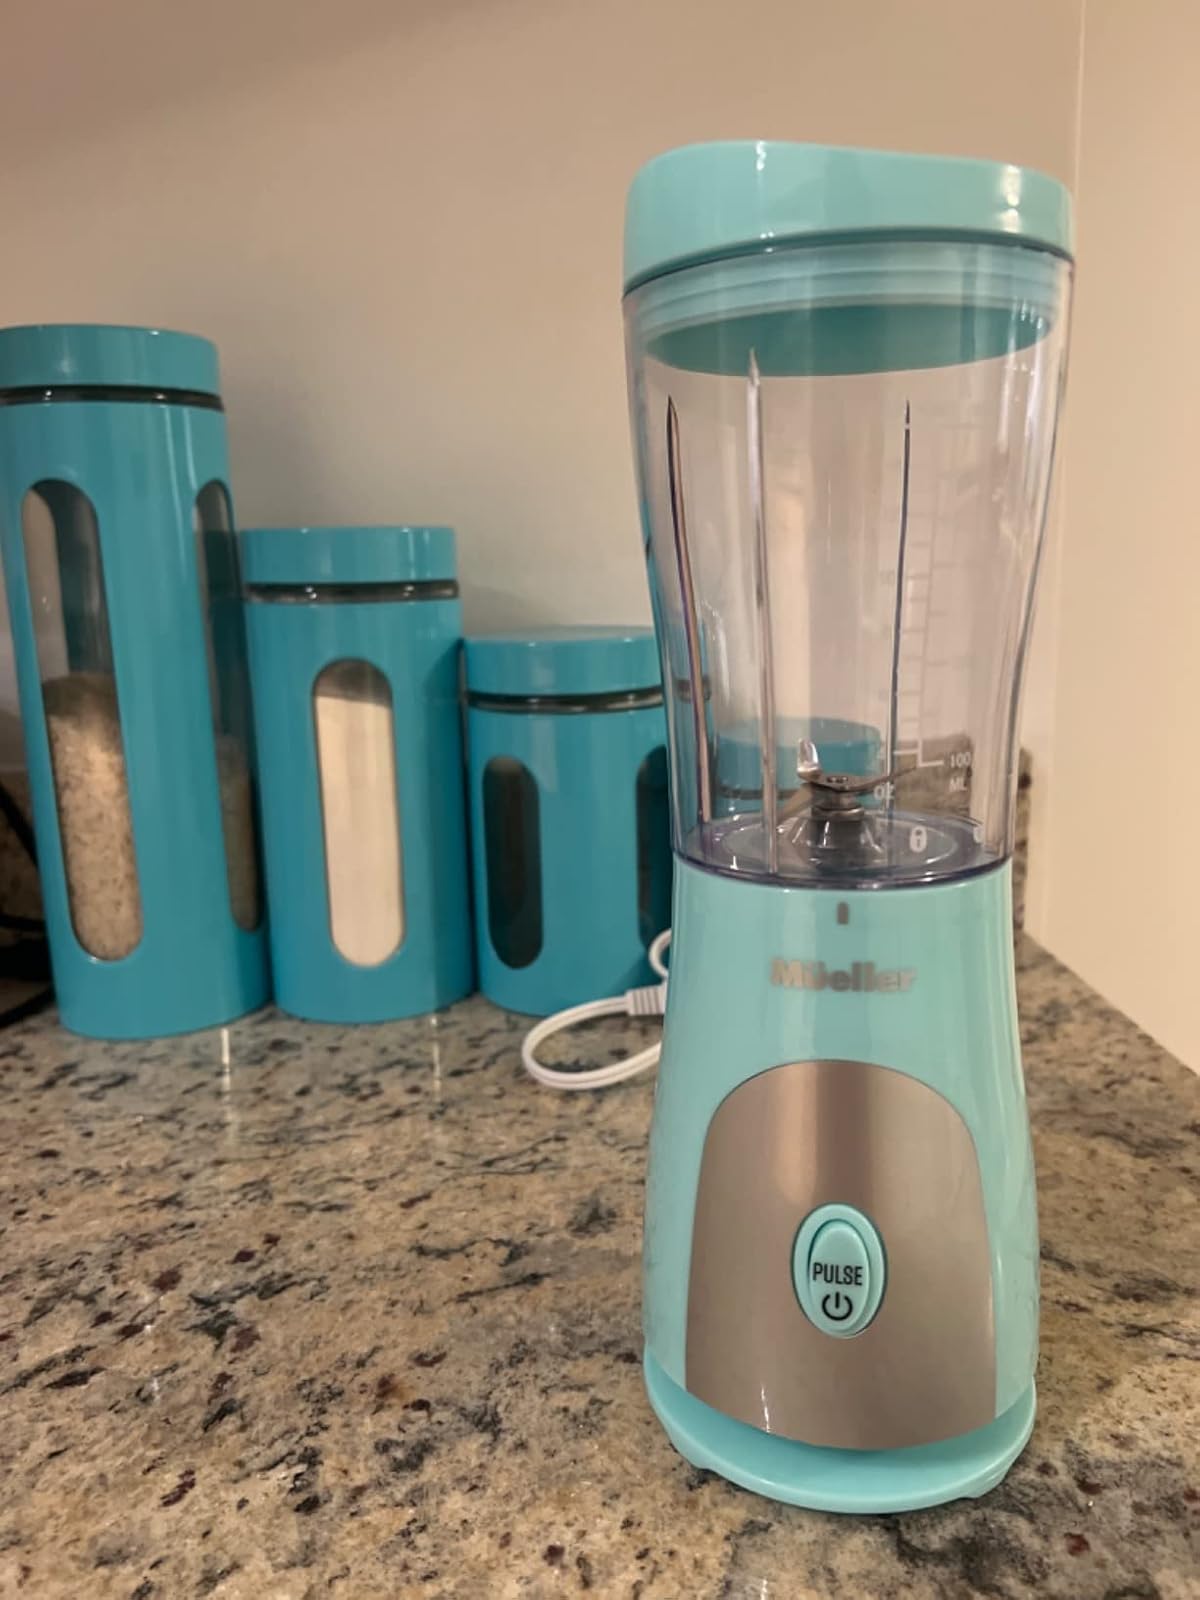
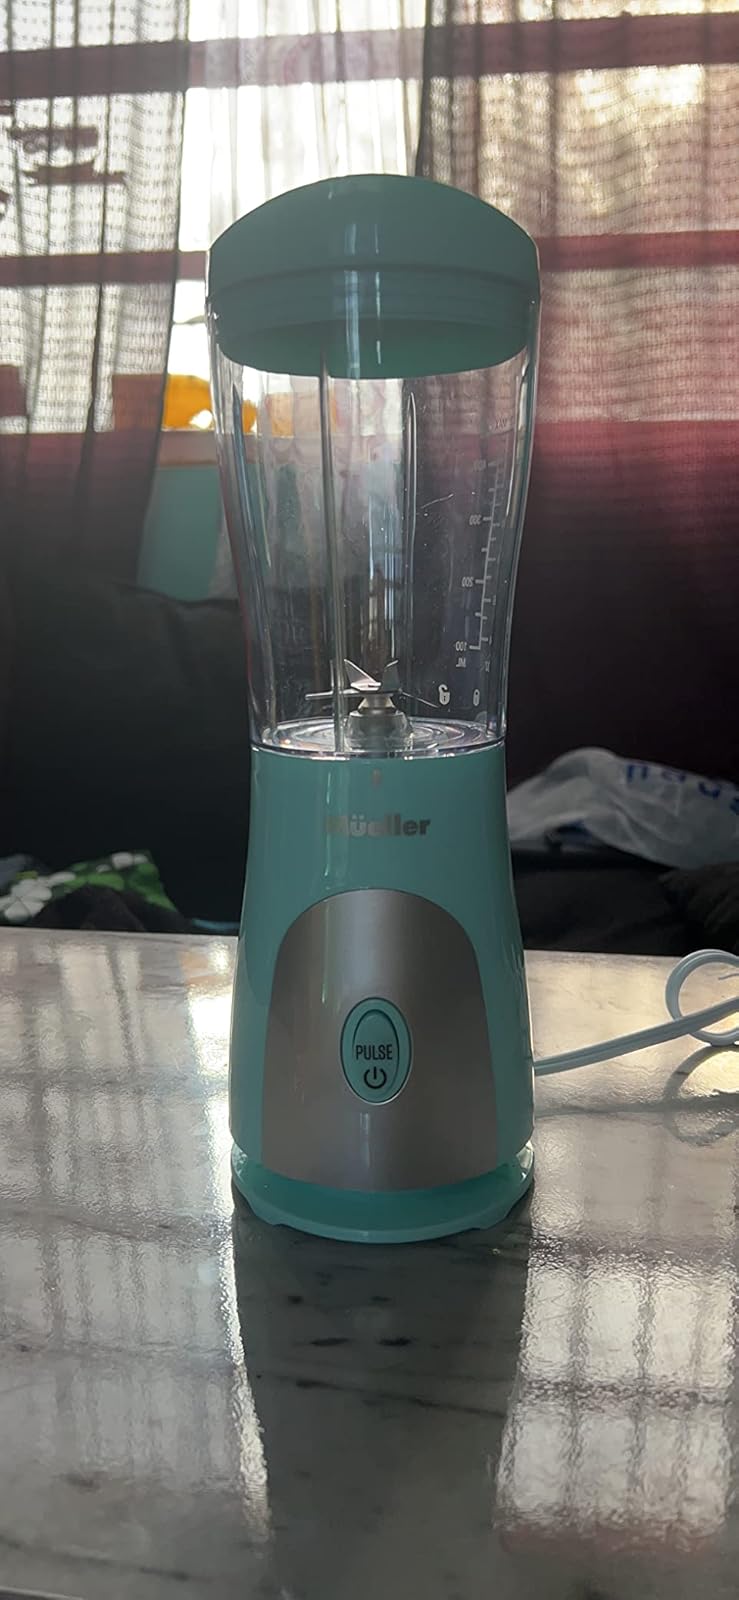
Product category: items_blender
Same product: yes